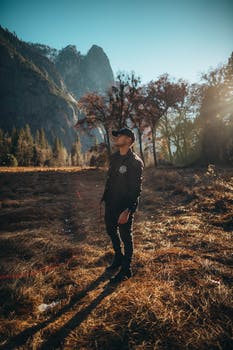
Label: No Watermark